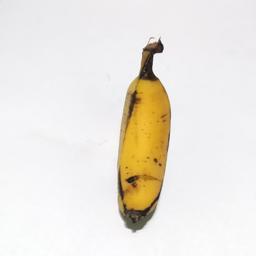
Ripeness: Ripe